Remo Pianezzi

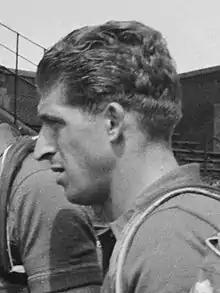
Remo Pianezzi in 1954

Remo Pianezzi (27 February 1927 – 8 January 2015) was a Swiss professional racing cyclist. He rode in three editions of the Tour de France.